Peter Fenger (merchant)

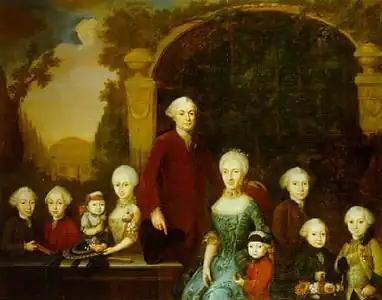
The Fenger family portrait.

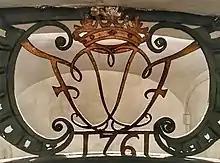
Fenger's monogram in Christian's Church, Copenhagen.

Fenger married on 17 June 1758 in the Church of Our Saviour, Copenhagen. They had ten children. He died on 24 December 1774 and was buried in Frederick's German Church Else Brock, (1737–1811). She was the daughter of merchant Rasmus Brock (1695–1752) and Marie Kirstine Andersdatter Knudsen (1710–1745 and thus the sister of merchant Niels Broch.